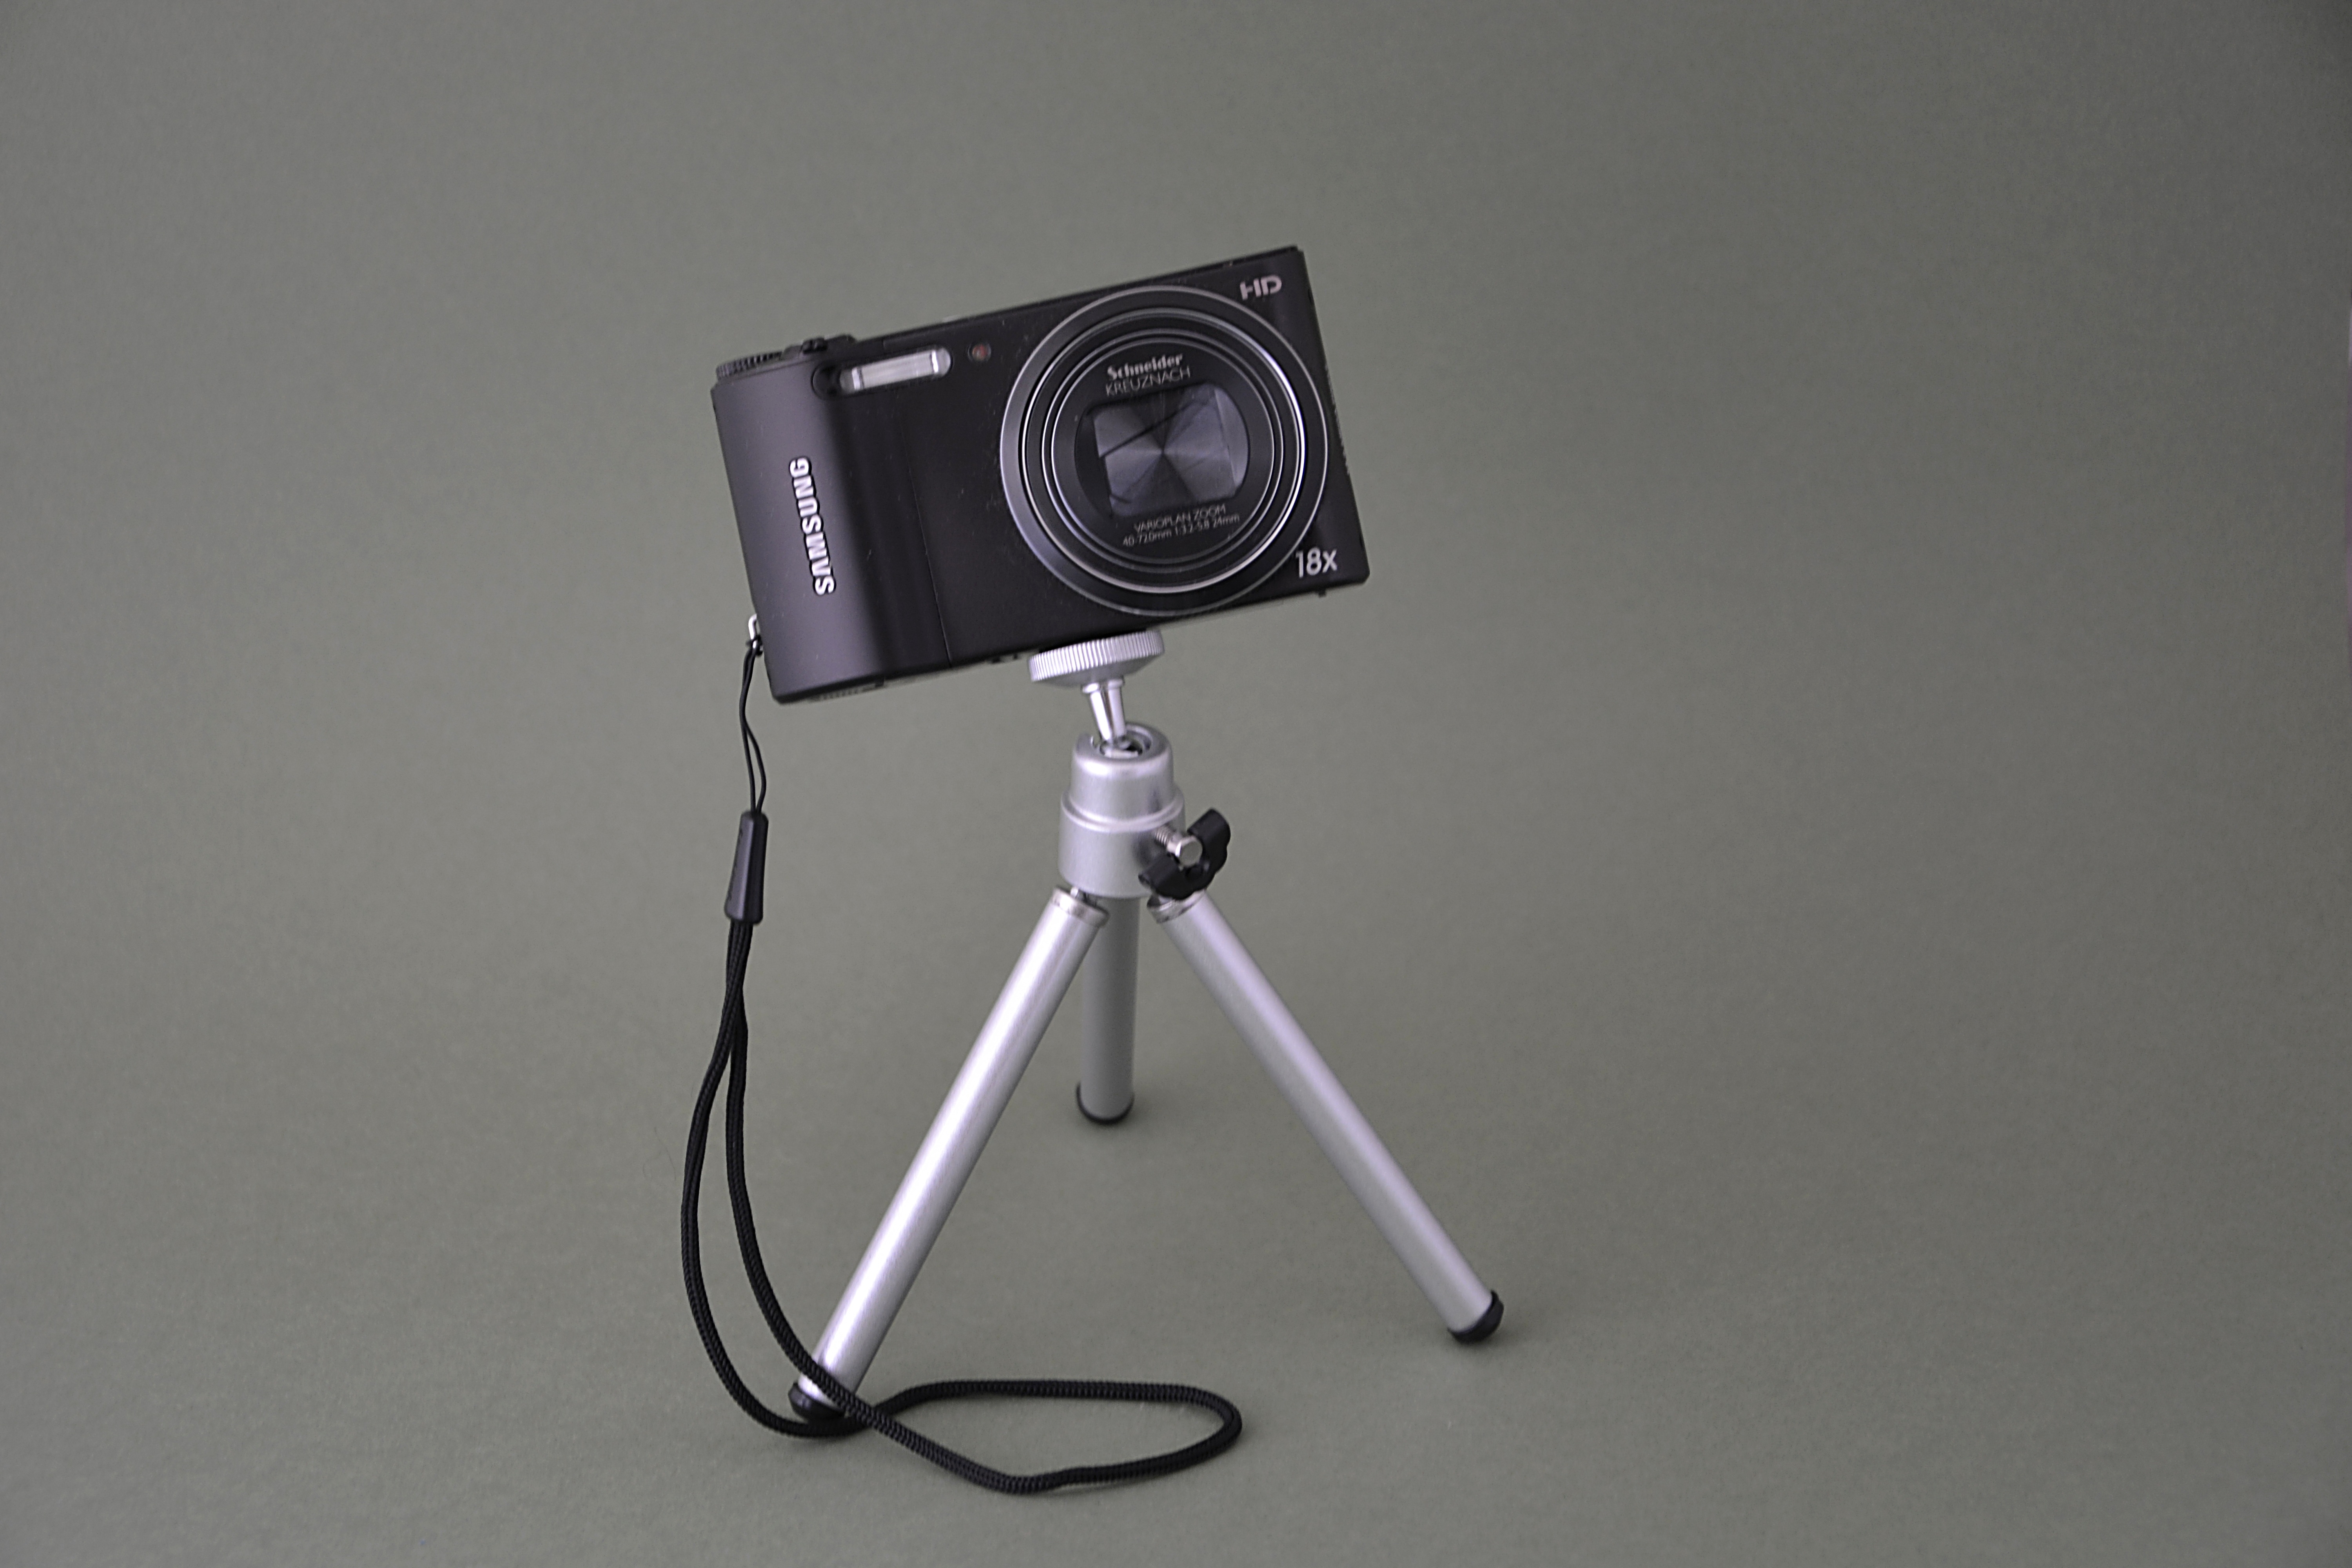
camera, photography, black, device, product, picture, digital, camera lens, reporter, cameras optics, camera accessory